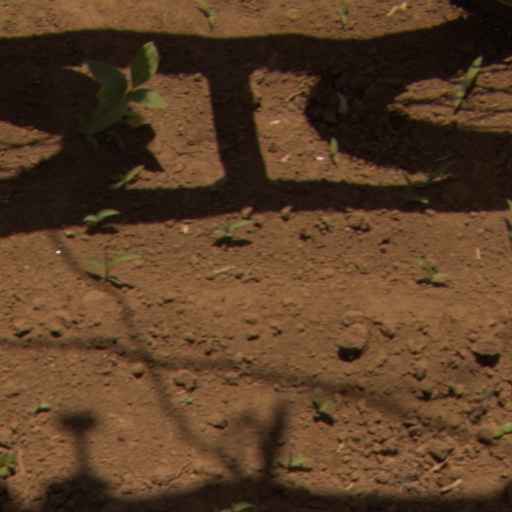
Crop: Jerusalem artichoke